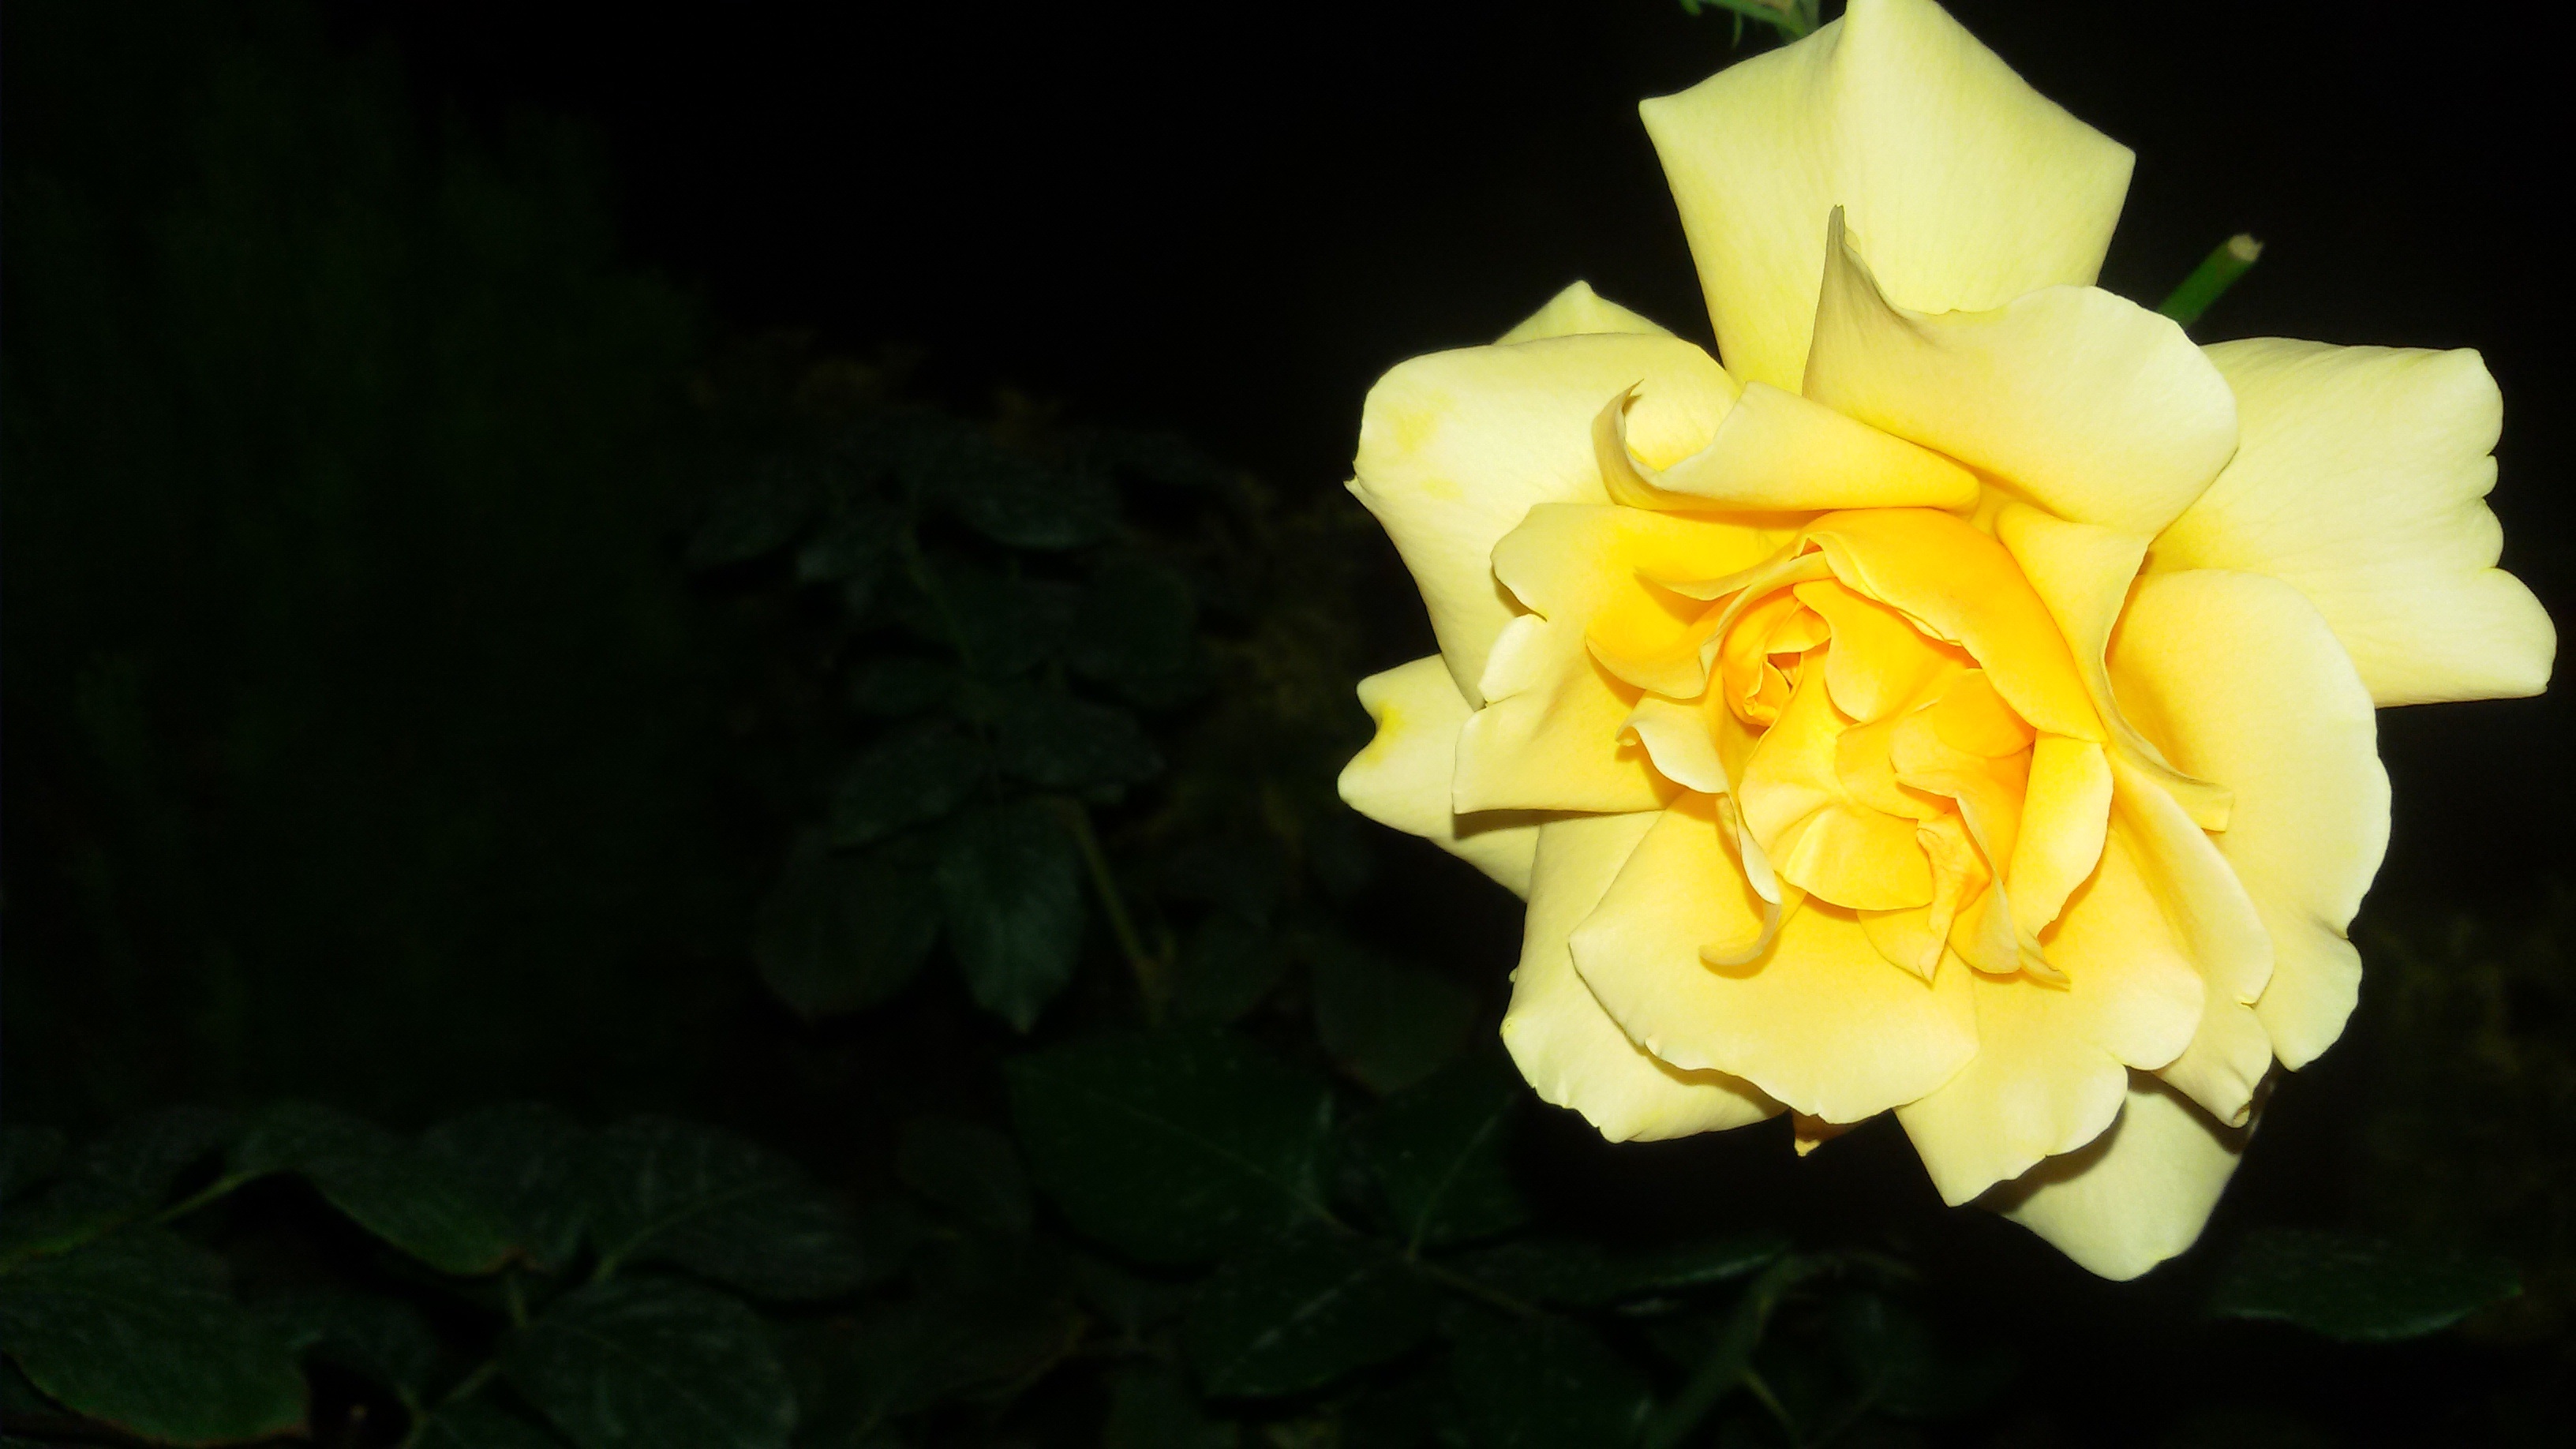
plant, flower, petal, rose, yellow, flora, floribunda, macro photography, flowering plant, garden roses, rose family, plant stem, land plant, rose order, austrian briar